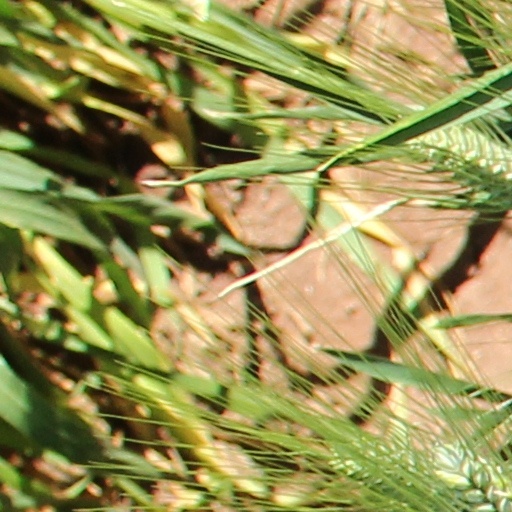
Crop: wheat